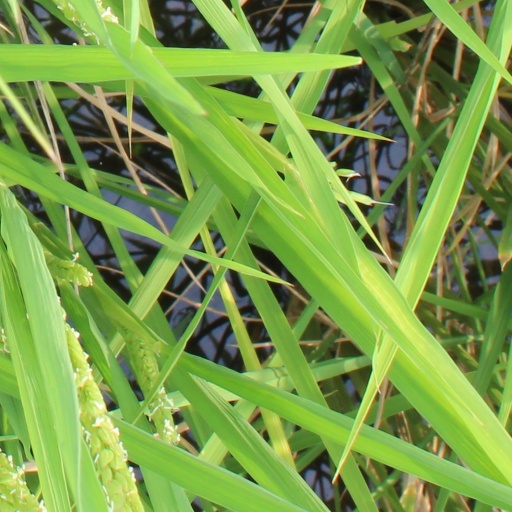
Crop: rice